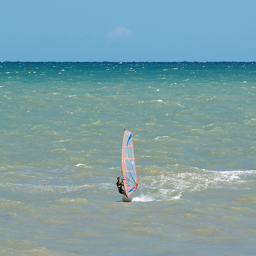
A man riding a wind sail on top of a body of water.
A surfer rides a board with a sail on it, in the water.
A person is wind surfing on the water.
A person on a surfboard in the water.
A person sailing on the ocean in the water.